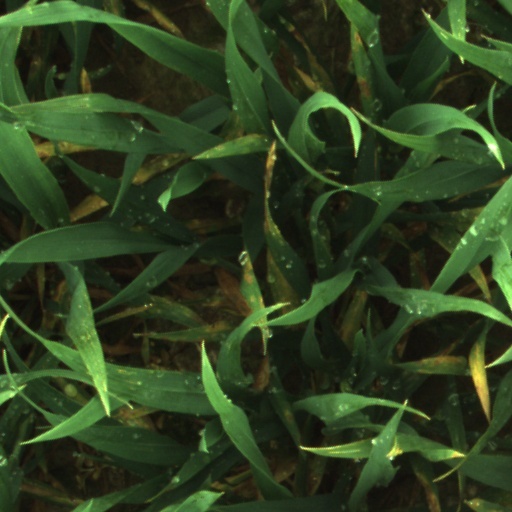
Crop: wheat